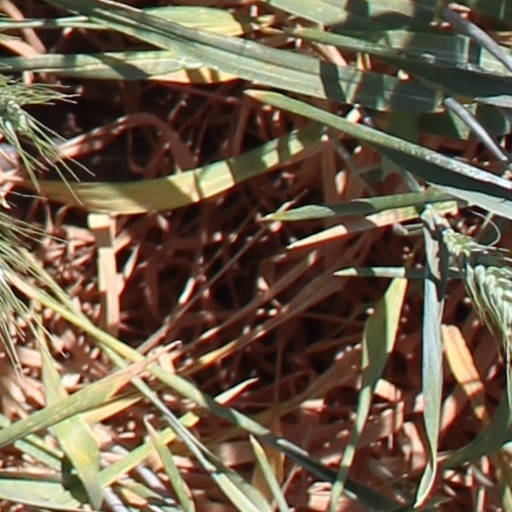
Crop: wheat